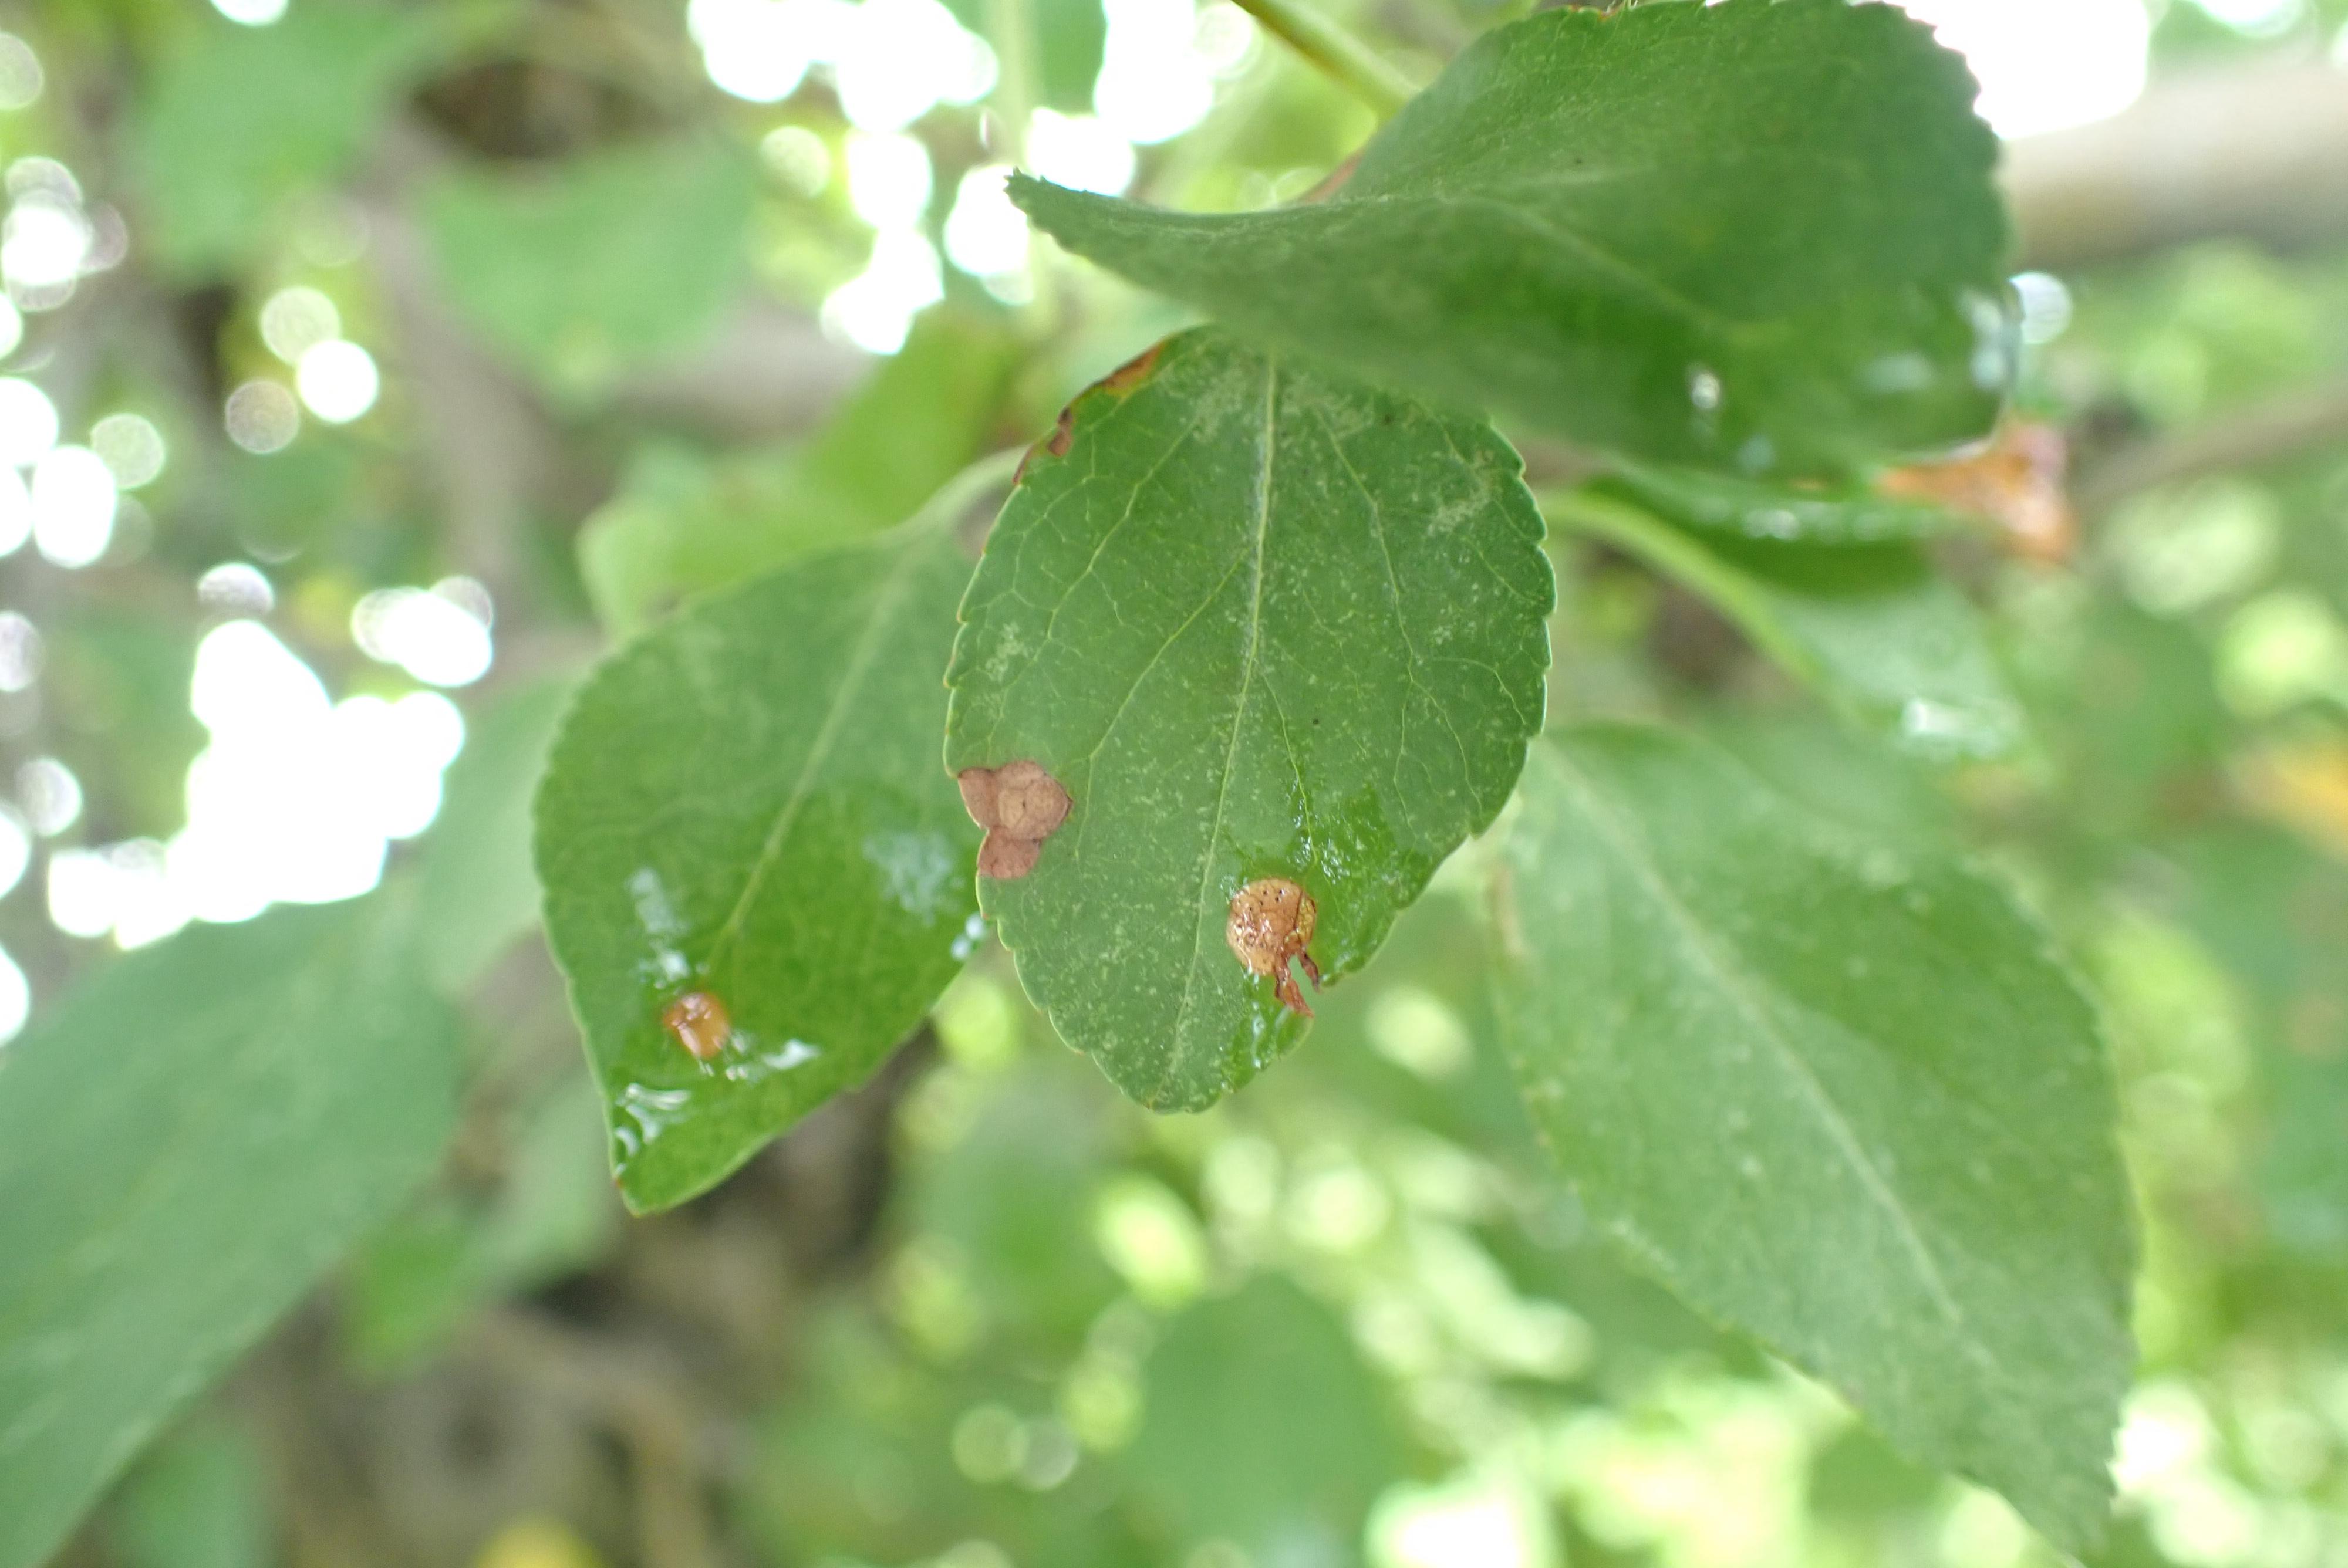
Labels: frog_eye_leaf_spot